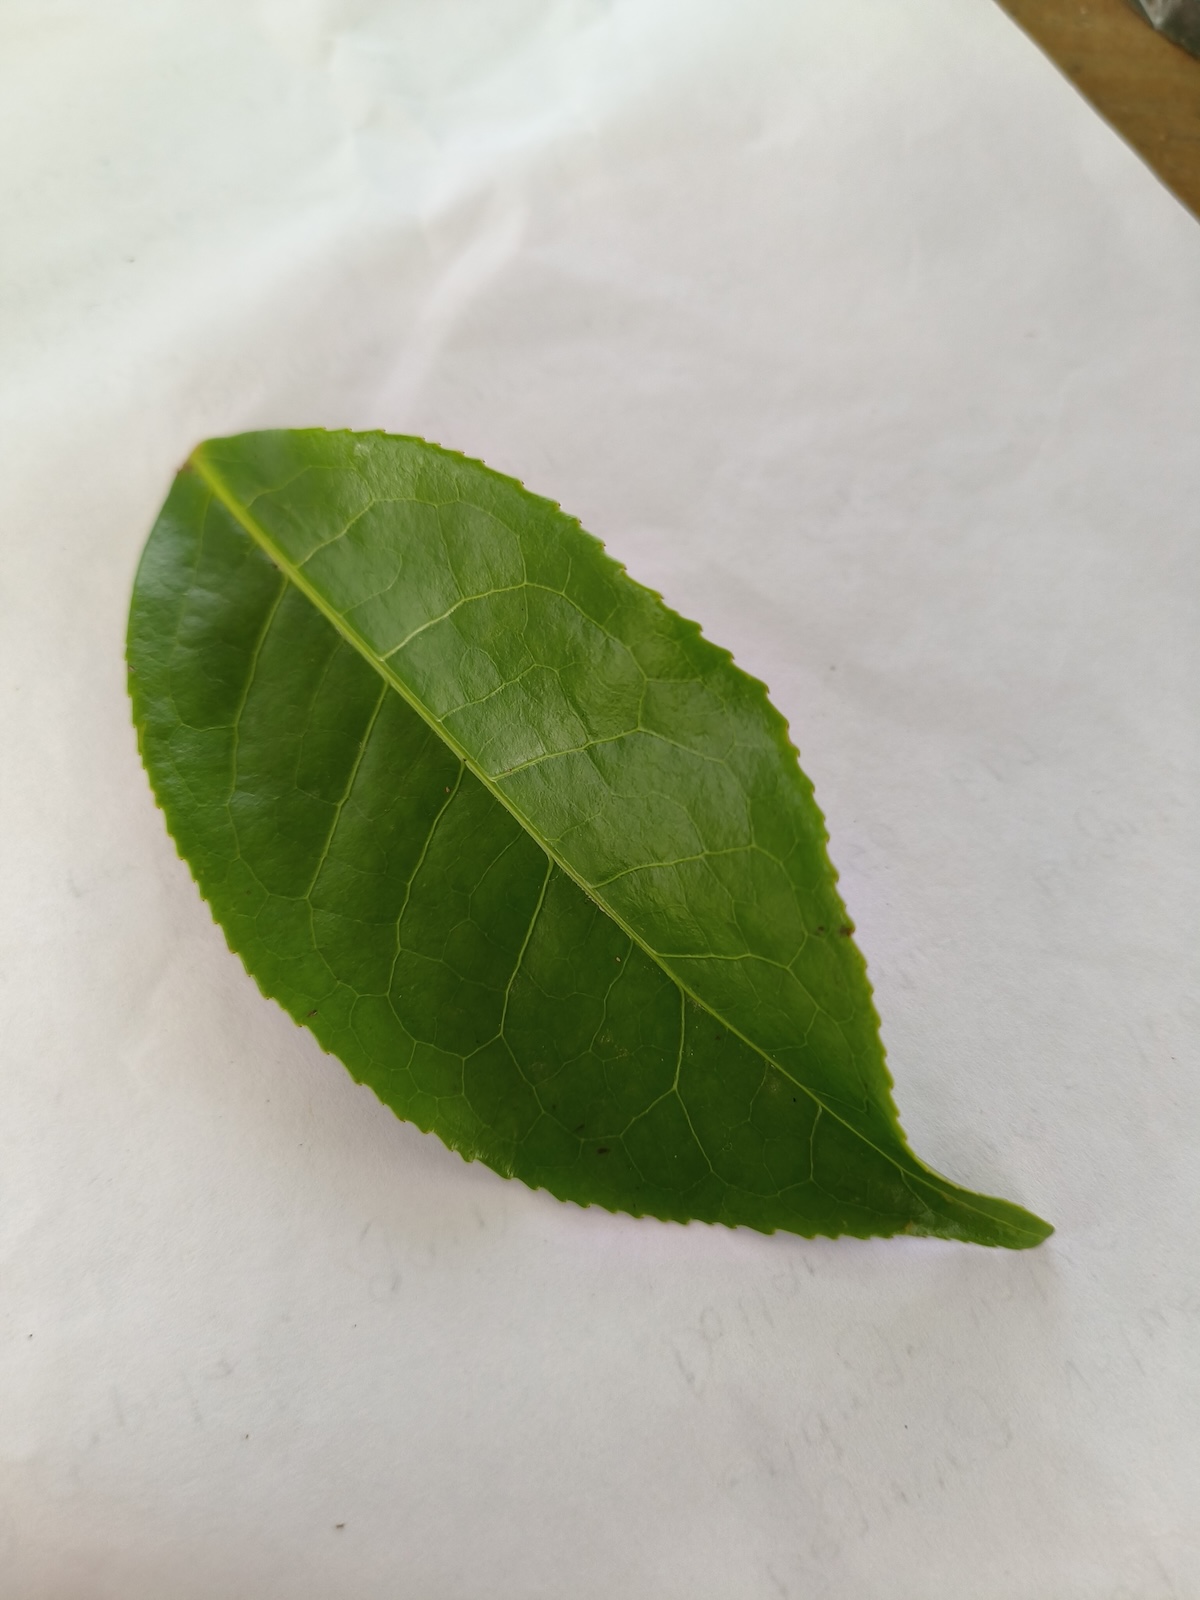
Label: Healthy leaf